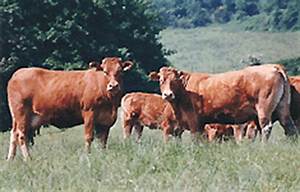
Label: mucca